First national architectural movement

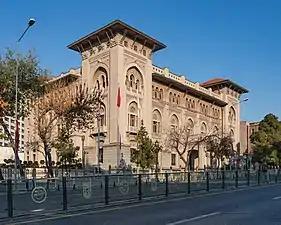
The Ziraat Bankası General Headquarters Building in Ankara is a prominent example of the movement

The movement began in the early 20th-century in the capital of the Ottoman Empire, Constantinople, with the goal of bringing back Turkish elements in the construction and design of new buildings. Ever since the late 18th century, European architectural movements such as Baroque, Neoclassical and Rococo architecture were the styles chosen for the majority of imperial buildings built up until the early 20th century.